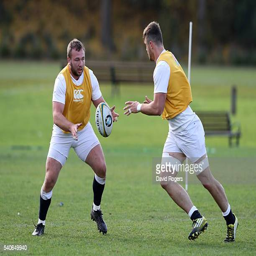
man passes the ball to rugby player during the training session held